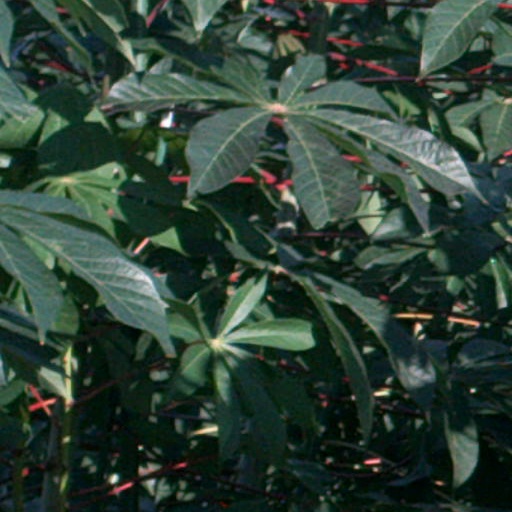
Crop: cassava